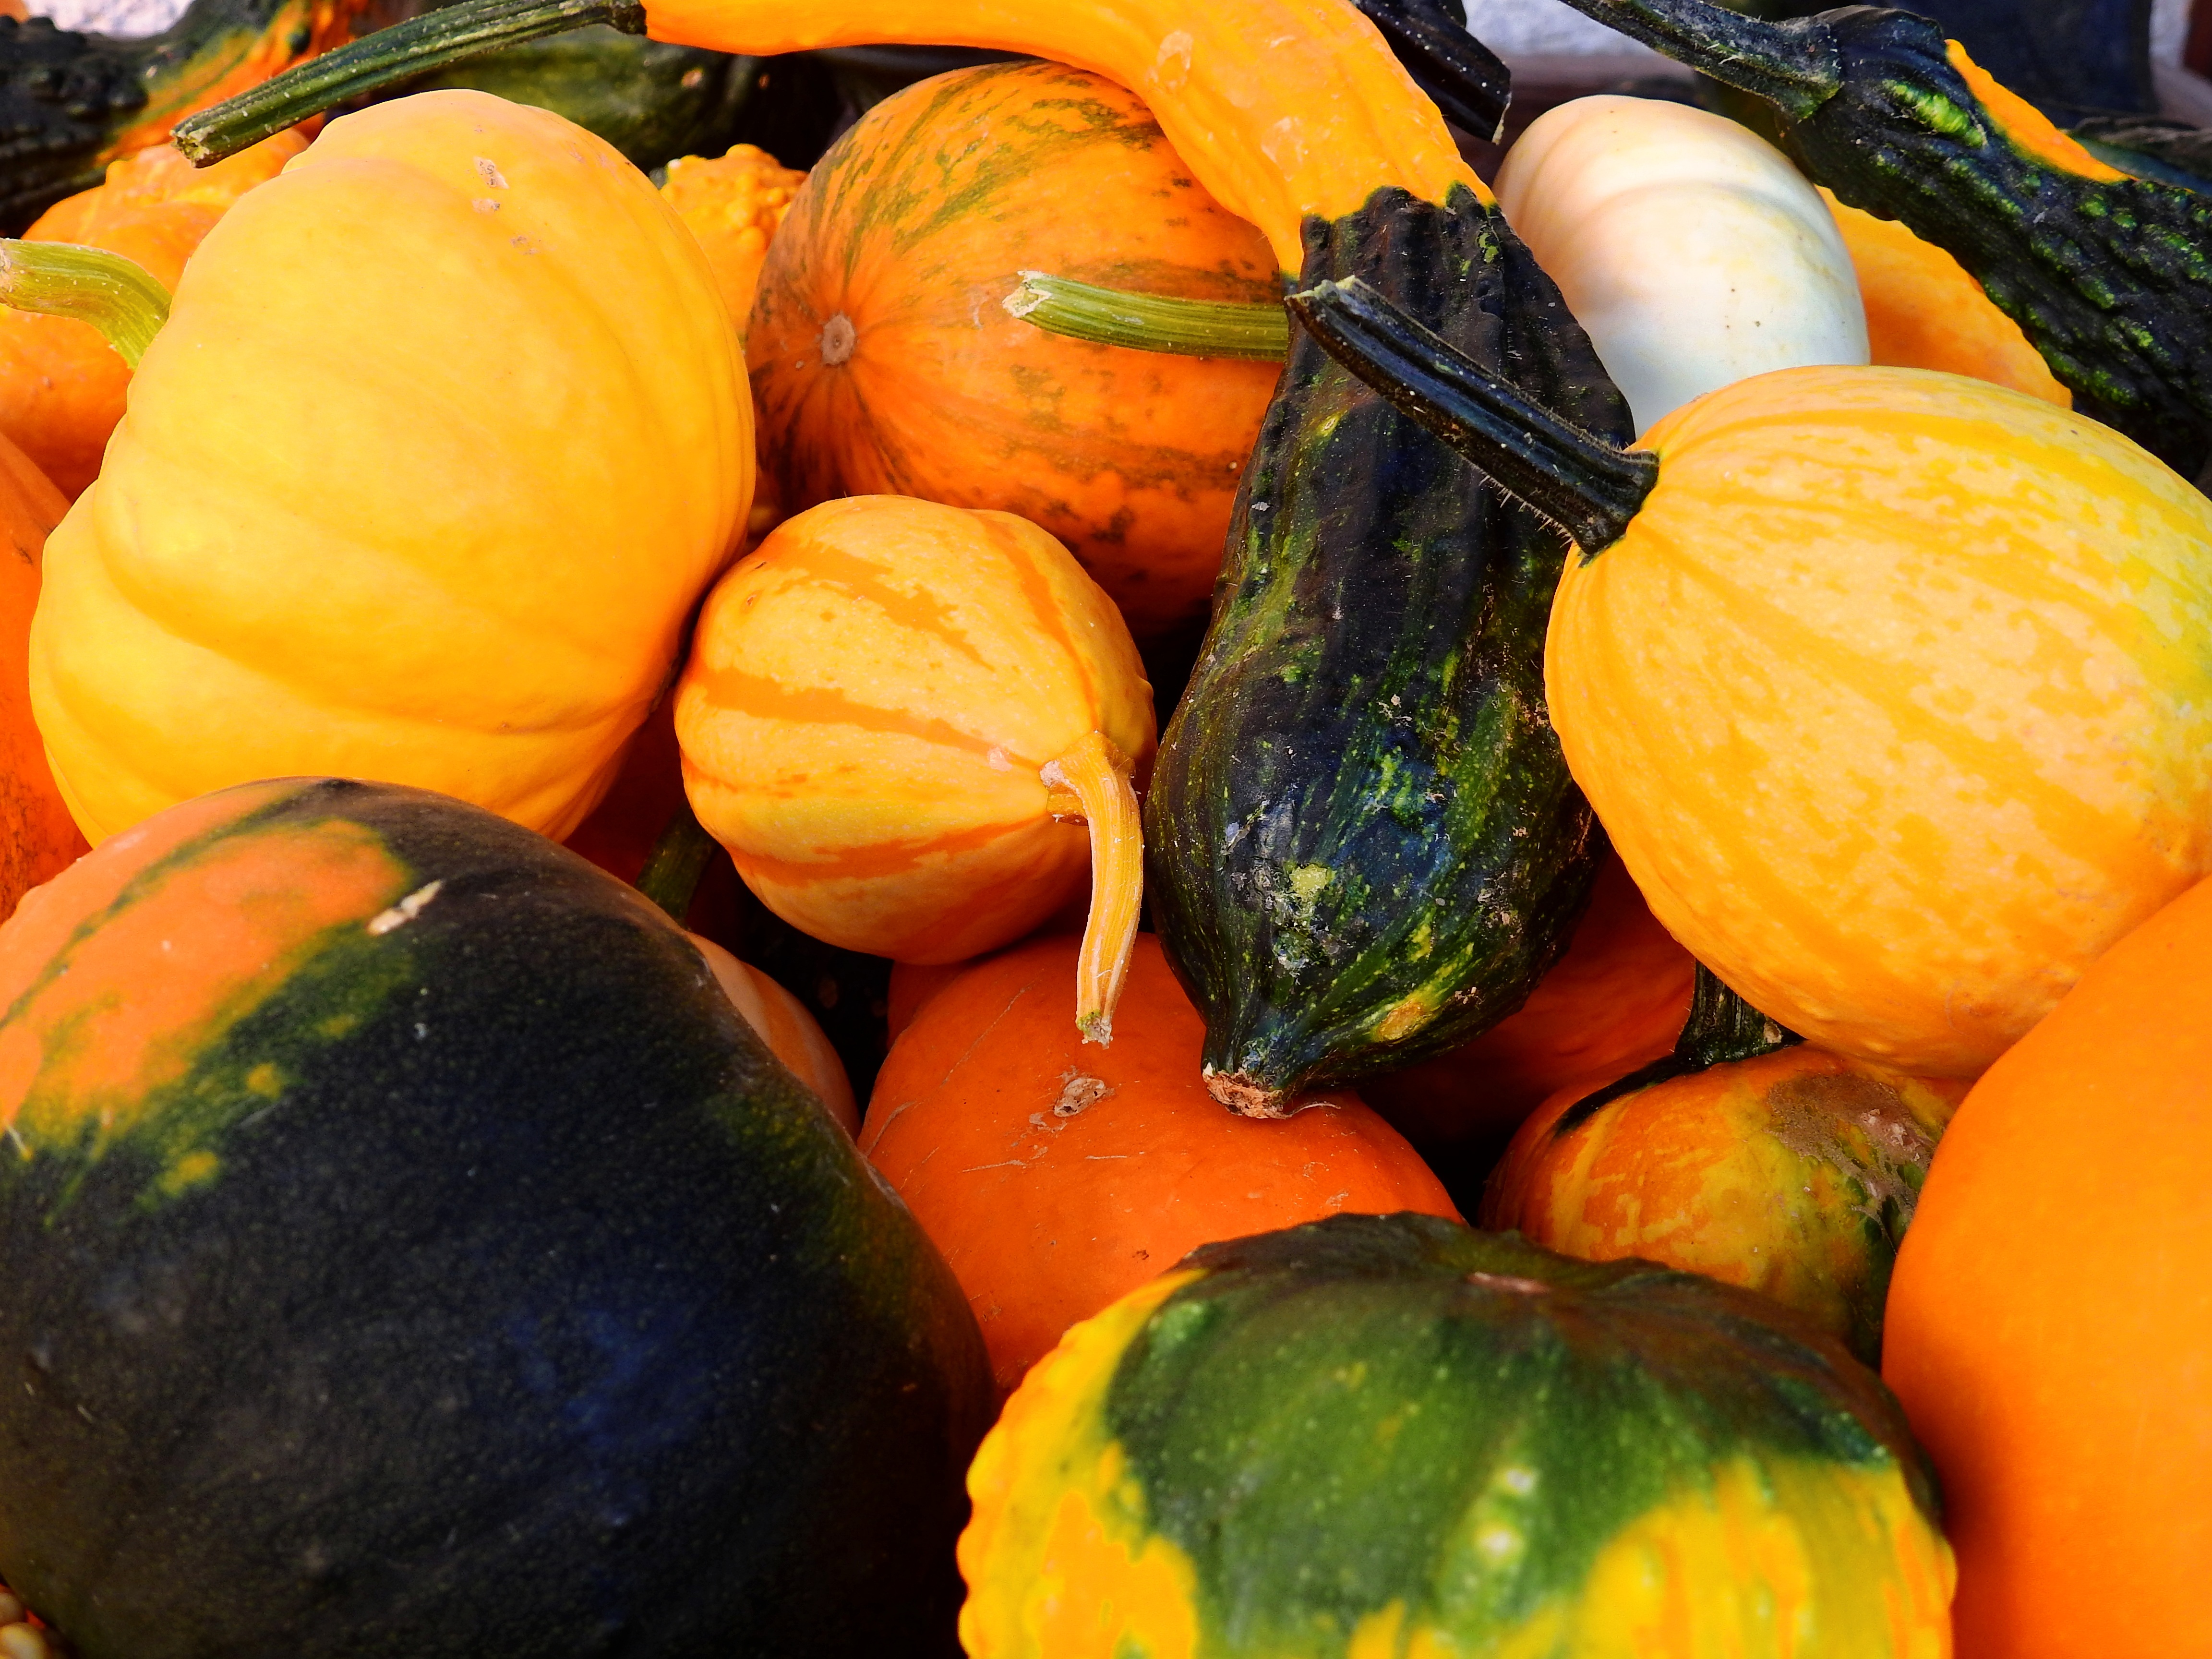
nature, plant, fruit, decoration, food, harvest, produce, vegetable, autumn, pumpkin, gourd, deco, thanksgiving, vegetables, tangerine, calabaza, cucurbita, helloween, autumn decoration, harvest festival, flowering plant, winter squash, land plant